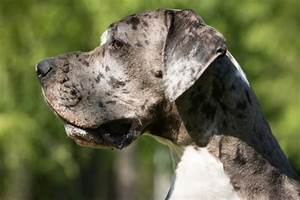
Label: dog